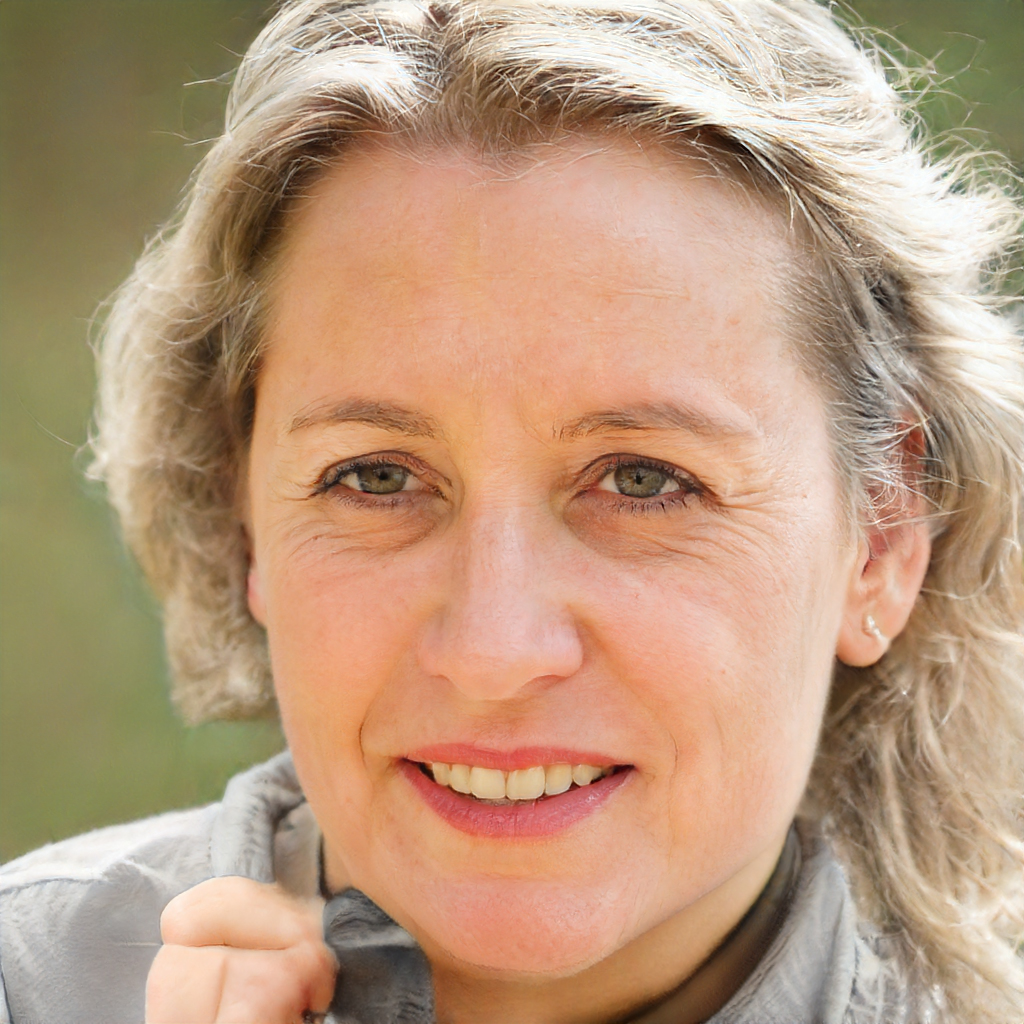
Label: No Watermark